Deir Rafat

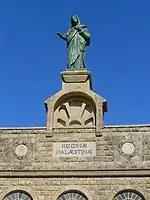

Deir Rafat, also known as the Shrine of Our Lady Queen of Palestine and of the Holy Land, is a Catholic monastery in central Israel. Located to the north-west of Beit Shemesh, between Givat Shemesh and kibbutz Tzora to the south and Kfar Uria to the north, it falls under the jurisdiction of Mateh Yehuda Regional Council. In , it had a population of .